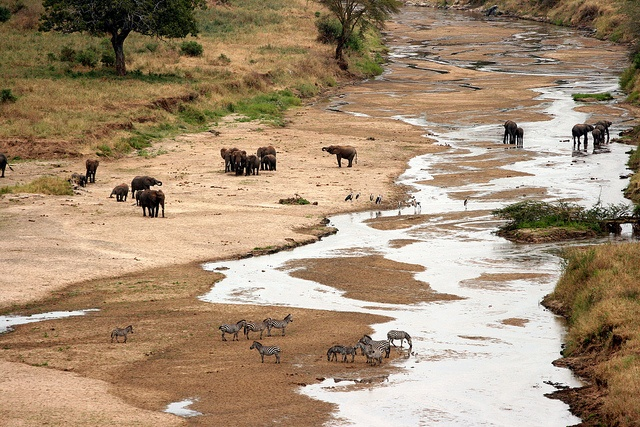
some animals are standing near a thin river
A herd of cattle standing along side or a river.
Elephants and zebras are in a near dried up lake.
Elephants and zebras are walking through an almost dry riverbed.
a number of animals on dirt ground near water